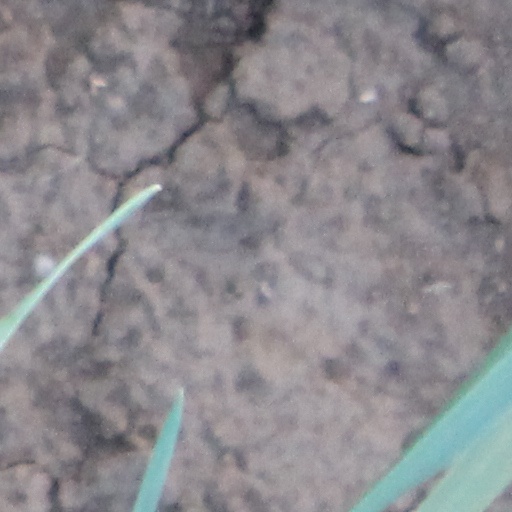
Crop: wheat